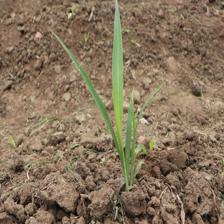
Label: Sorghum